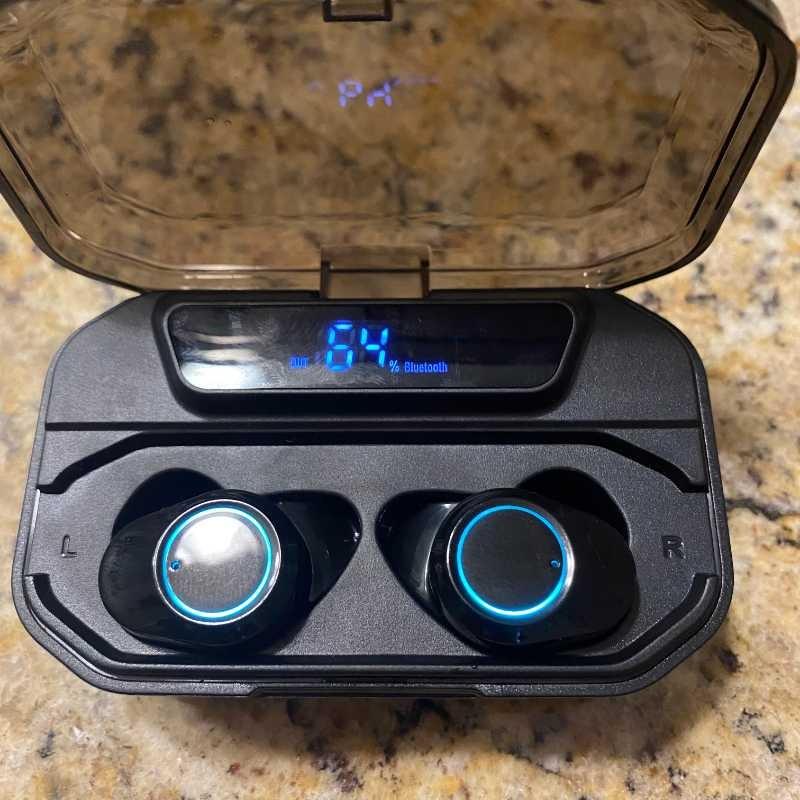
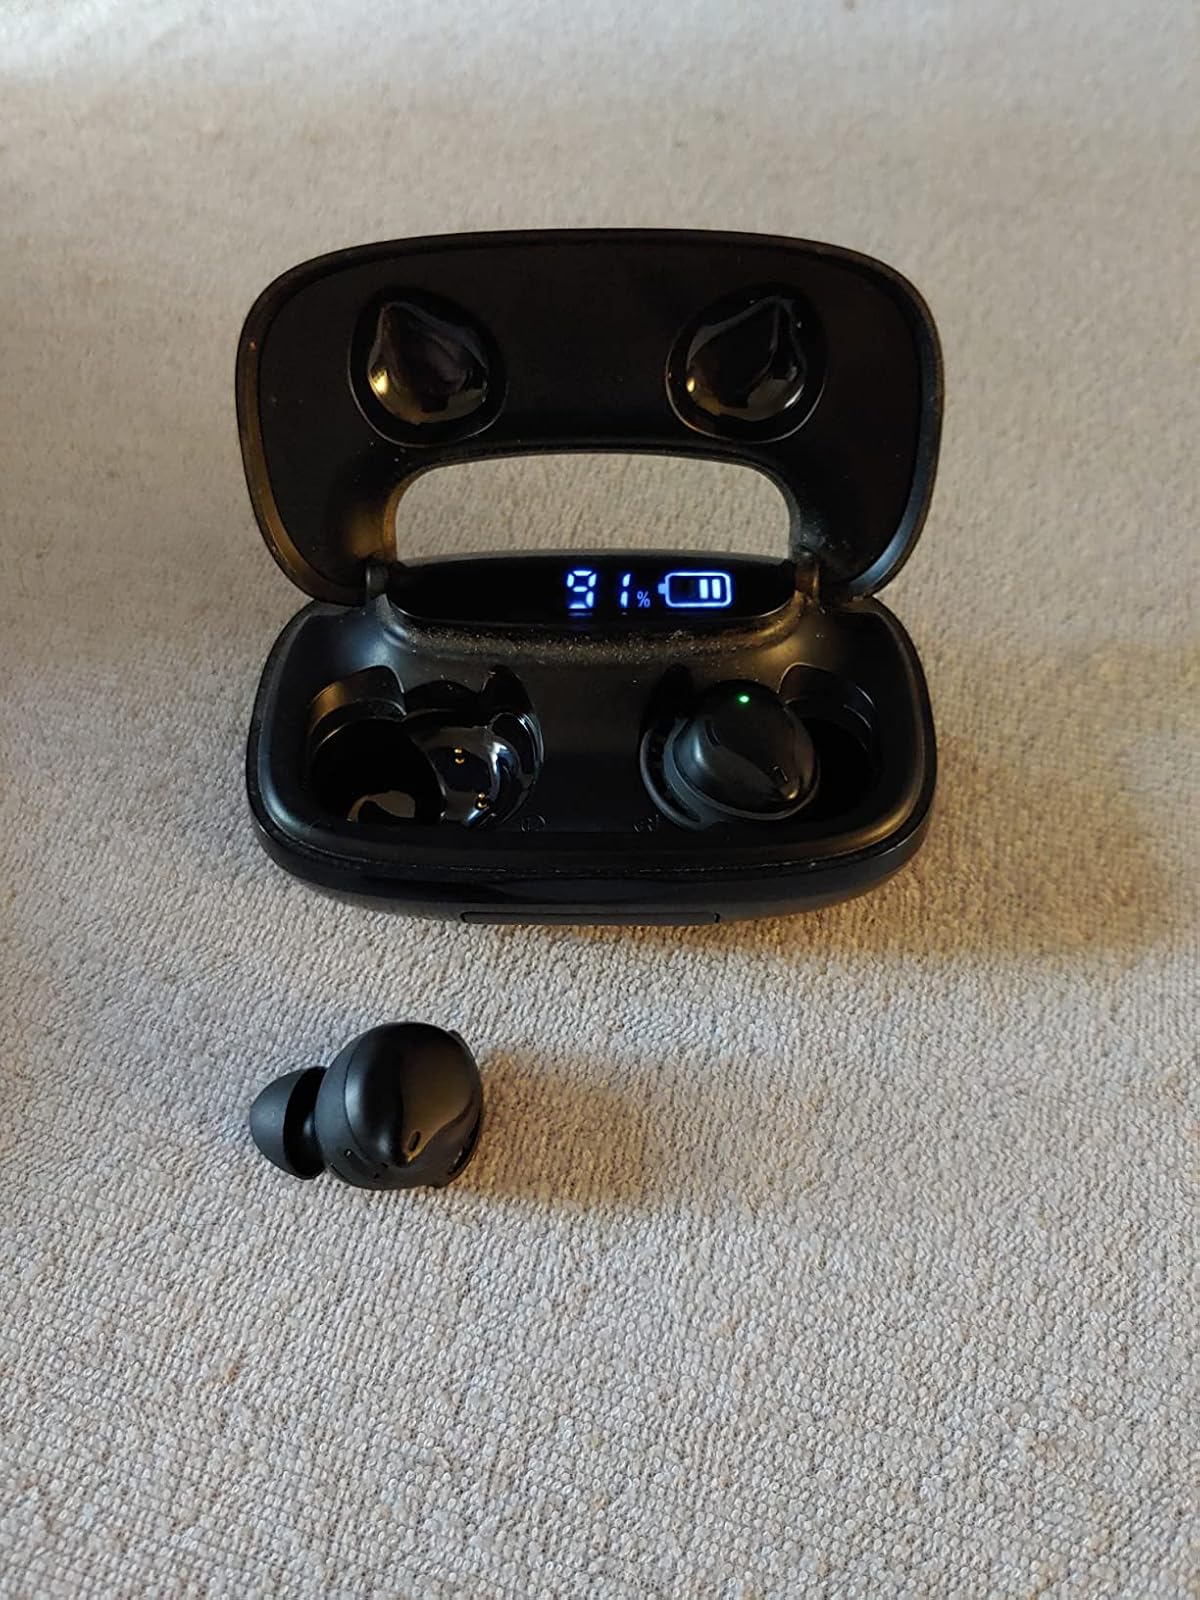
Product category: earbuds
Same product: no